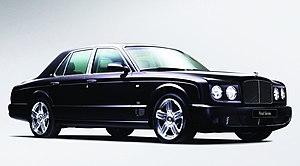
La Bentley Arnage est une voiture de luxe produite par Bentley Motors à Crewe, Angleterre, de 1998 à 2009. Elle est développée conjointement à sa sœur jumelle, la Silver Seraph de Rolls-Royce. Cette berline prend le nom d’Arnage, une ville de la Sarthe, situé au sud du Mans, connue pour son célèbre virage du circuit des 24 heures du Mans.